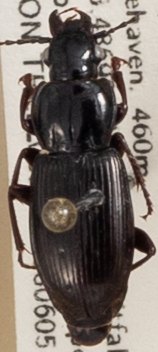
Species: Pterostichus pensylvanicus
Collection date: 2018-06-05
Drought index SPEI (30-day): -1.69
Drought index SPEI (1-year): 0.044
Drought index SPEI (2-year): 1.69